Washington's Tomb (United States Capitol)

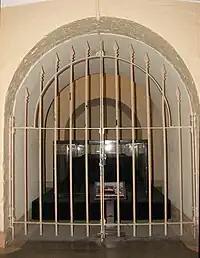
Washington's Tomb displaying Lincoln Catafalque, 2007

Washington's Tomb is an empty burial chamber two stories directly below the Rotunda of the United States Capitol building in Washington, DC. It was included in the original design of the building by William Thornton and intended to entomb the body of George Washington, the first President of the United States. The original design of the rotunda, and the Crypt beneath it, included a central glass floor allowing the public to view Washington's Tomb two floors below, but this was never implemented.